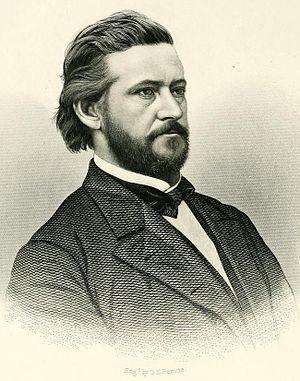
L'État du Nevada dispose de quatre représentants à la Chambre des représentants des États-Unis.